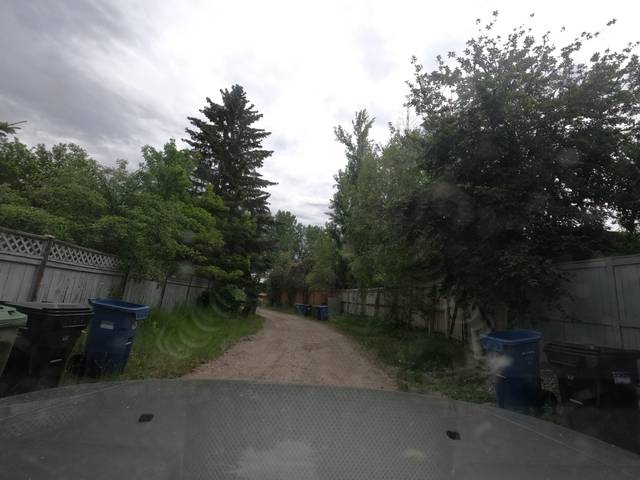
Region: Canada
Coordinates: 50.937, -114.054